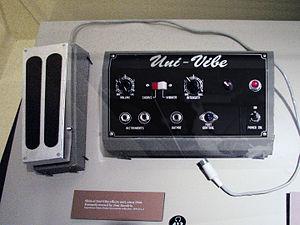
L'UniVibe est une pédale d'effet modulatrice de phase pour la guitare électrique, créé à la fin des années 1960 au Japon par Fumio Mieda, puis utilisée par de nombreux guitaristes tels que Jimi Hendrix, Robin Trower ou David Gilmour. Elle était destinée à émuler l'effet Doppler d'une Cabine Leslie dans un format plus compact. De nos jours, on la retrouve aussi bien sous la forme d'une pédale d'effet analogique, numérique, intégrée dans un multieffet ou bien dans une simulation logicielle.